Tourism in London

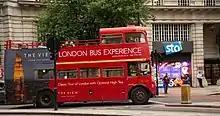
In spite of heavy traffic, several companies operate tour buses in London.

The London Eye is a giant Ferris wheel located on the edge of the River Thames. It is 135 metres tall and has a diameter of 120 metres. A short walk away, the area is home to the London Aquarium, Elizabeth Tower, the Houses of Parliament, Westminster Abbey and Nelson's Column. In 2013, the tallest building in London, The Shard, opened a viewing platform to the public. Other major tourist attractions in London include the Tower of London, Buckingham Palace (although this is only open to the public during a limited number of months in the summer), Tower Bridge Experience, Madame Tussauds, ZSL London Zoo, London Dungeon and St Paul's Cathedral.